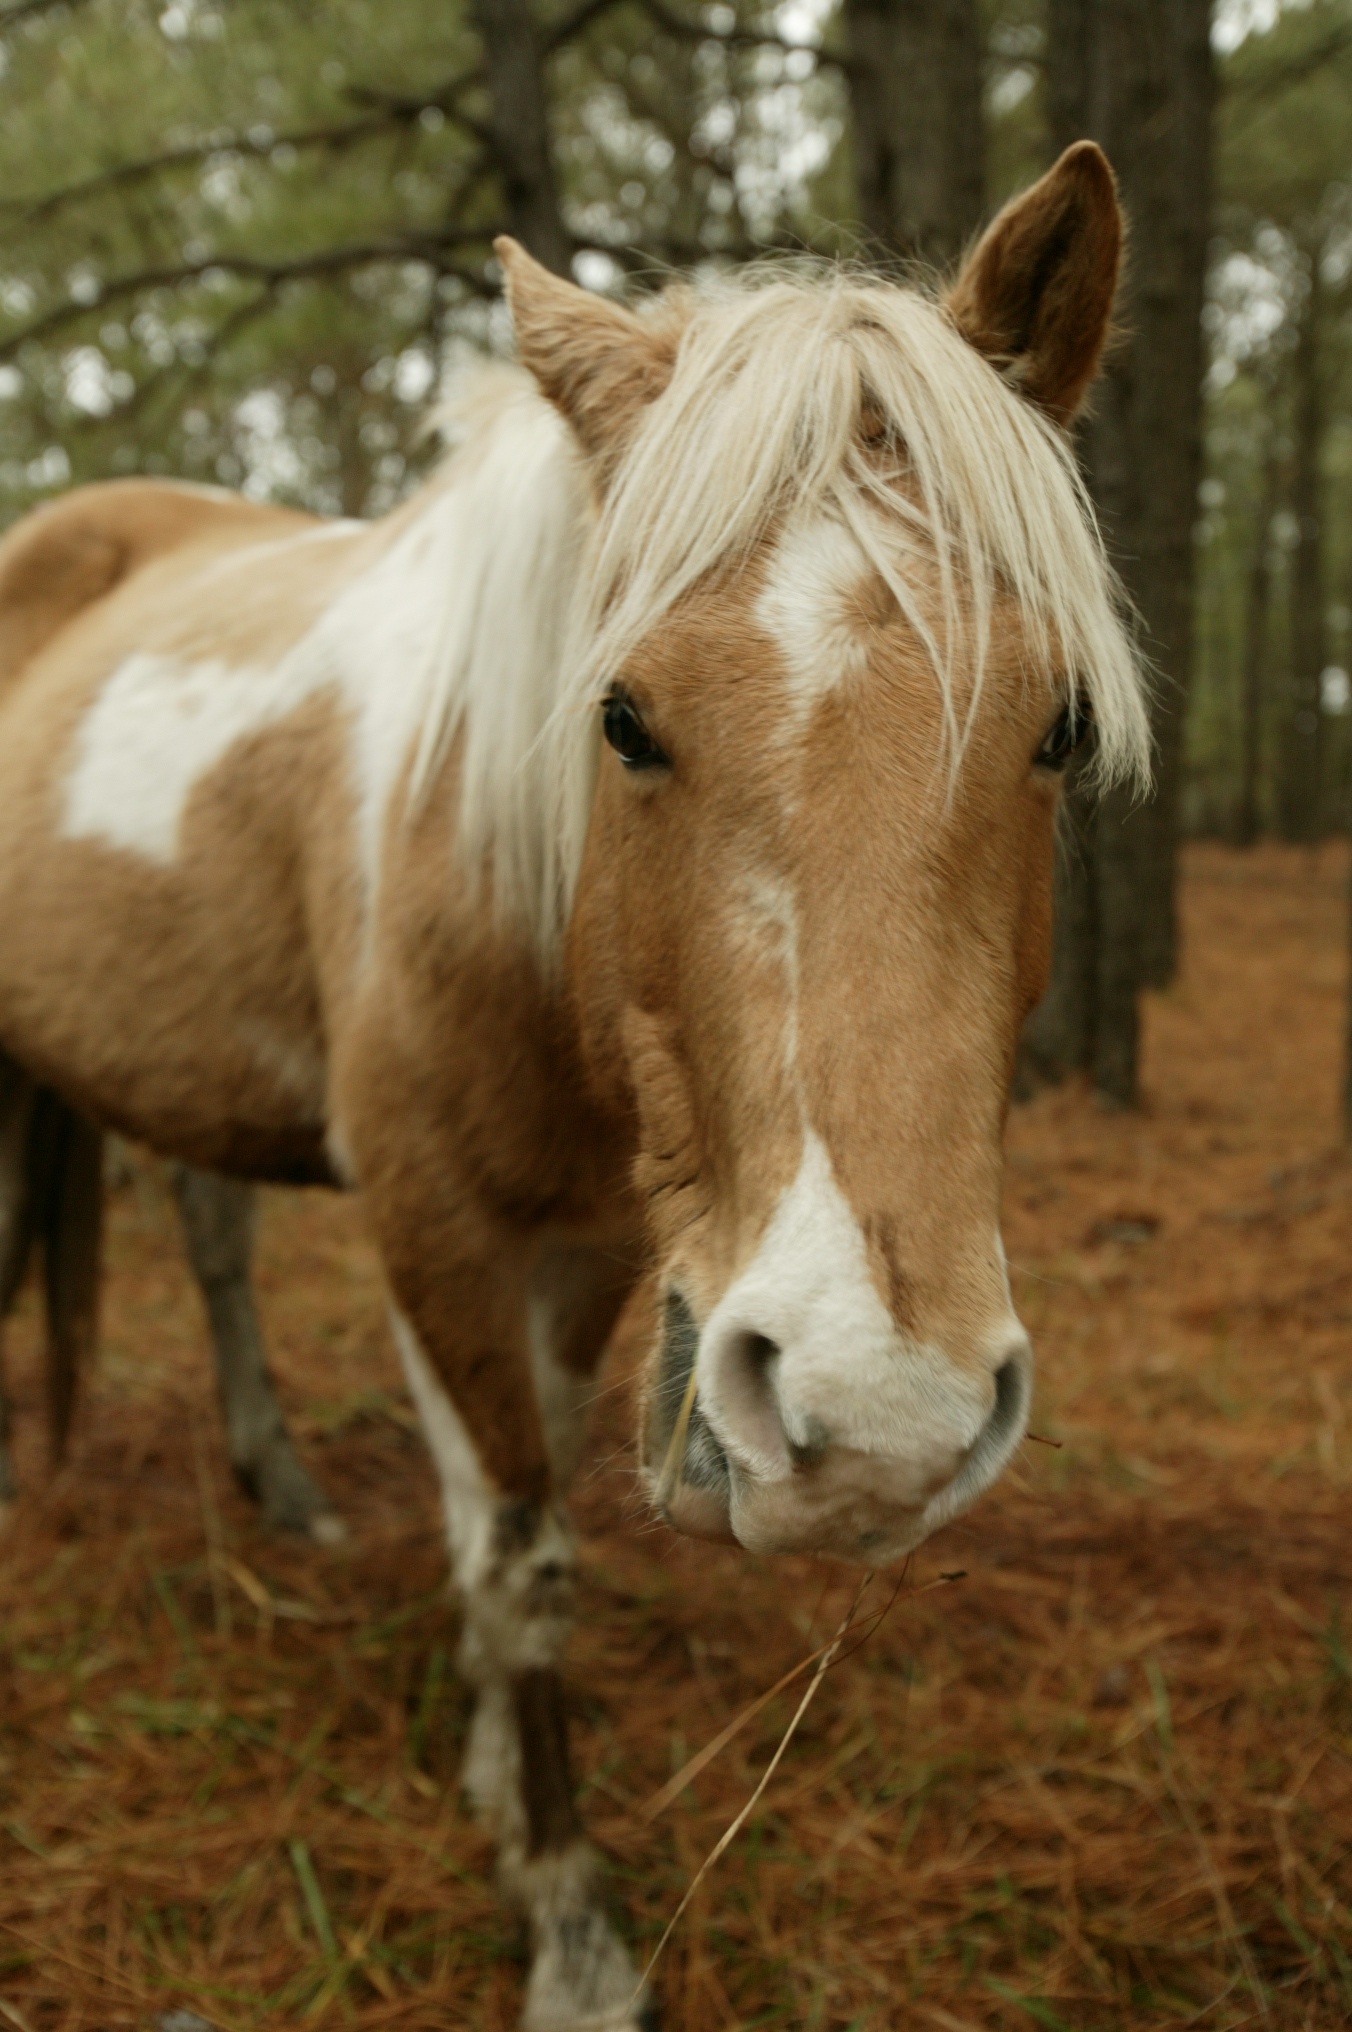
nature, wildlife, portrait, pasture, grazing, horse, small, usa, mammal, stallion, mane, close, fauna, wild pony, pony, head, vertebrate, mare, foal, virginia, feral, colt, wooded, pack animal, horse like mammal, mustang horse, chincoteague island